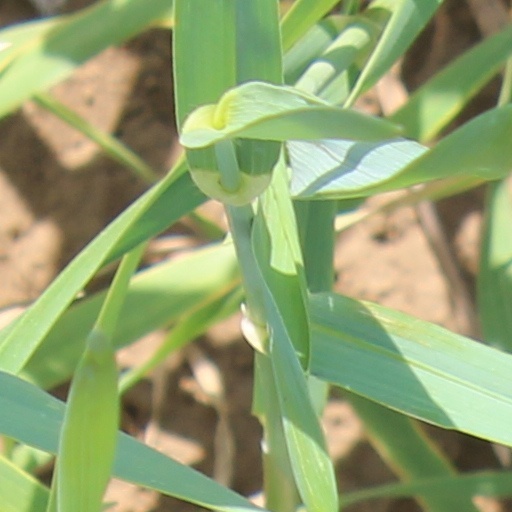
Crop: wheat